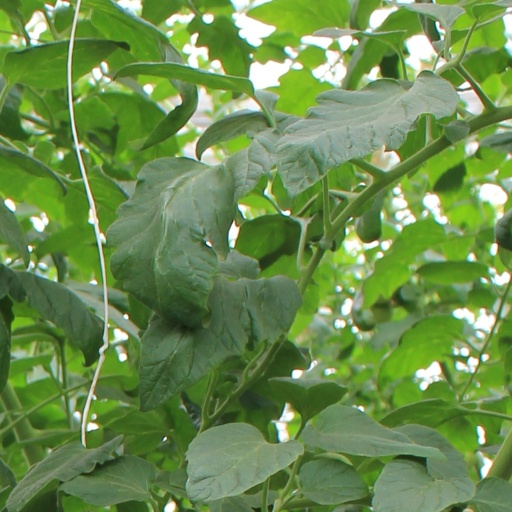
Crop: tomato